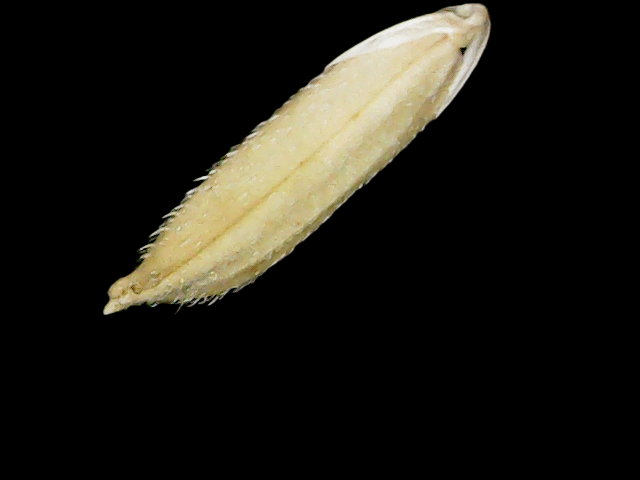
Rice variety: Binadhan11